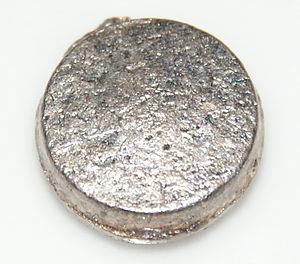
Le bismuth est l'élément chimique de numéro atomique 83, de symbole Bi. C'est le cinquième et dernier élément du groupe des pnictogènes. Il est toxique mais moins que le plomb qu'il tend donc à remplacer pour certains usages, et ce n'est pas un oligo-élément : il n'a aucun rôle physiologique connu. Réputé très faiblement présent dans les organismes animaux, sa cinétique environnementale et dans les organismes a été peu étudiée.